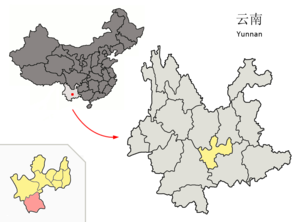
Le xian autonome hani, yi et dai de Yuanjiang est un district administratif de la province du Yunnan en Chine. Il est placé sous la juridiction de la ville-préfecture de Yuxi.